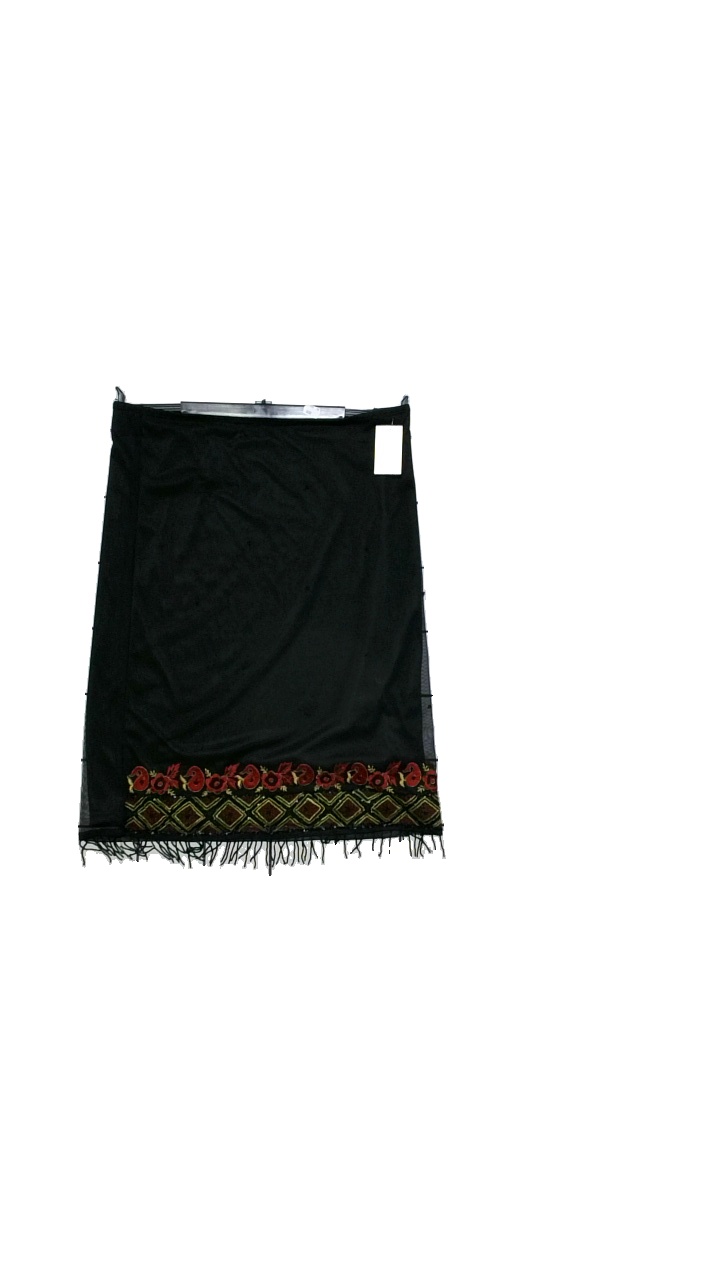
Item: Skirt (Ladies)
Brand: Etam
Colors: Black, Yellow, Multicolor
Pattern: Other
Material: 100% polyester
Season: All
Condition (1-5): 4
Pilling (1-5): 2
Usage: Reuse
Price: <50